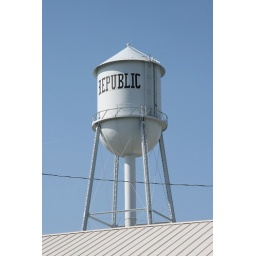
Old water tower in Republic, Ohio